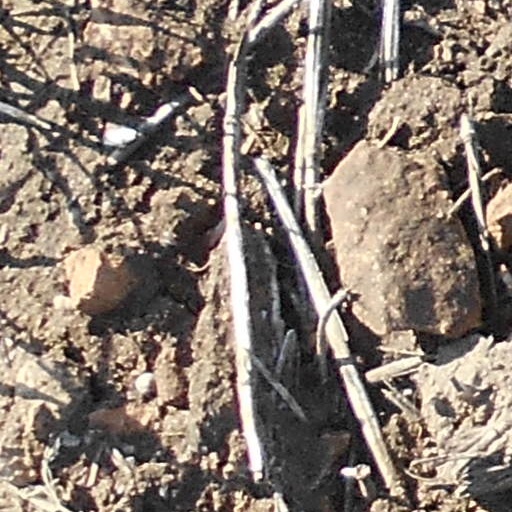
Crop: wheat